1929 in tennis

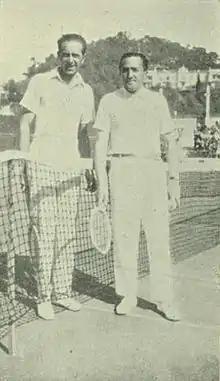
Erik Worm and Béla von Kehrling in San Remo

These are the rankings compiled and published by Helen Wills Moody, world number one female player in March and A. Wallis Myers founder of the International Lawn Tennis Club of Great Britain in September.